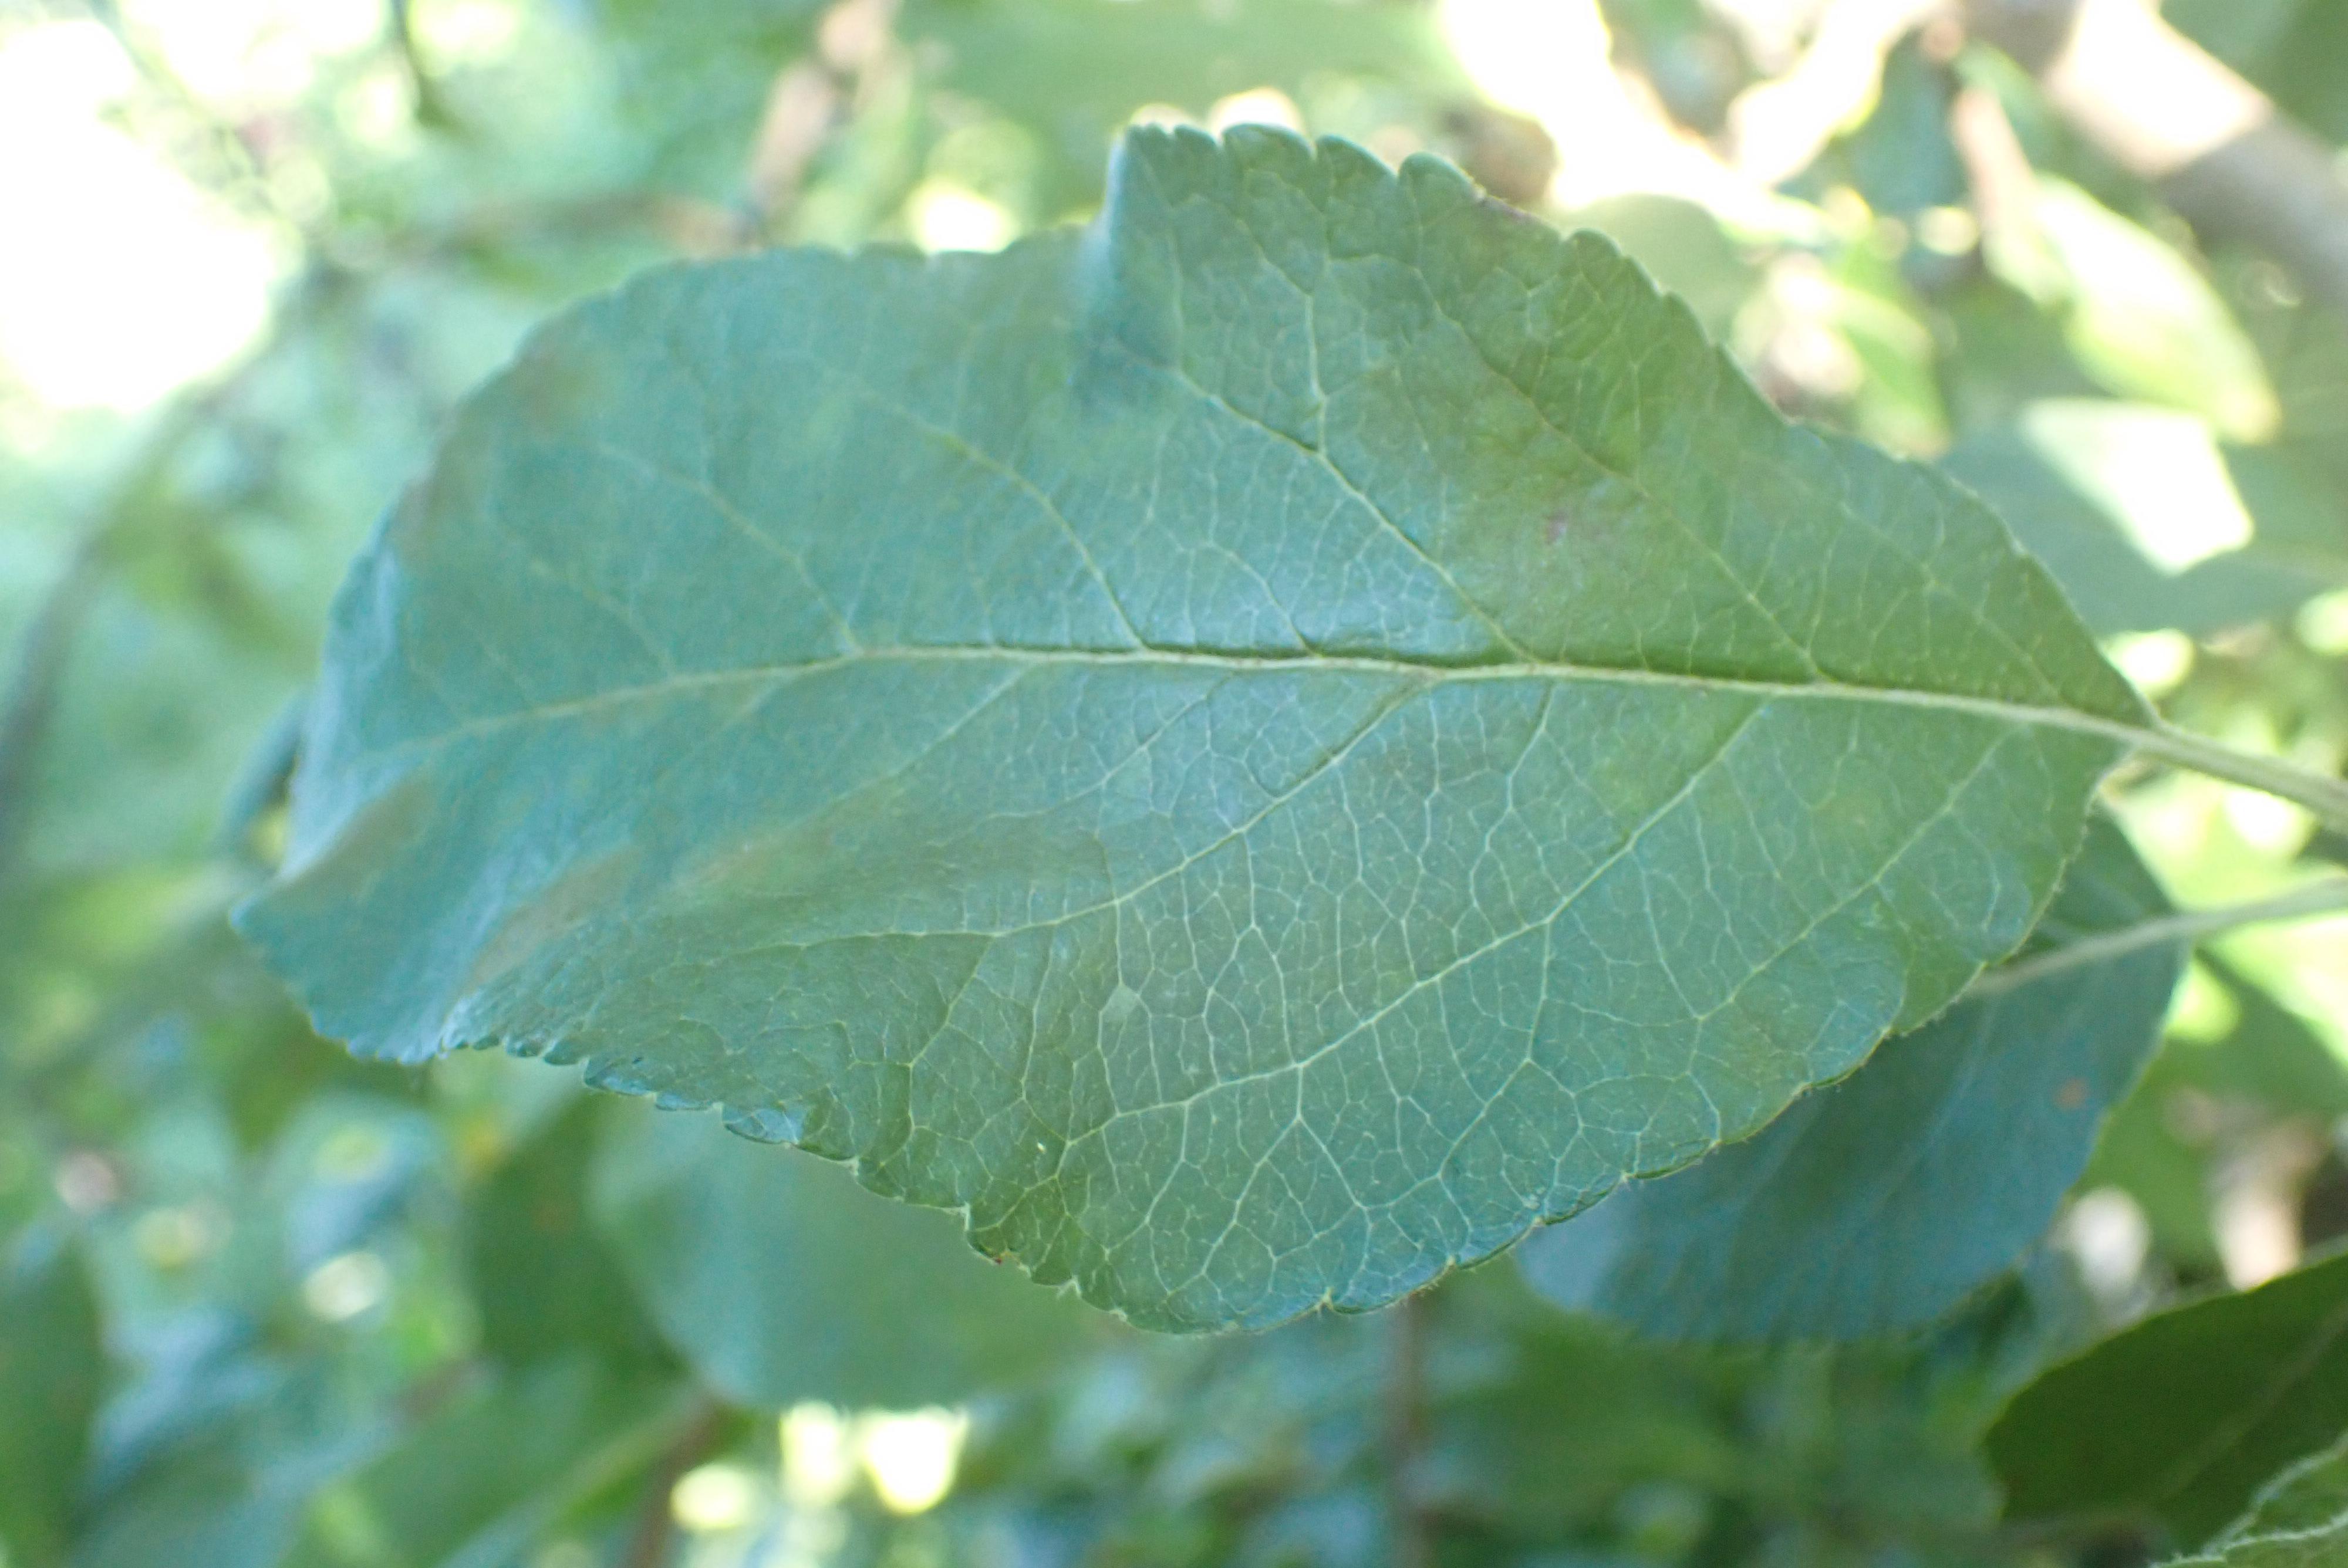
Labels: scab